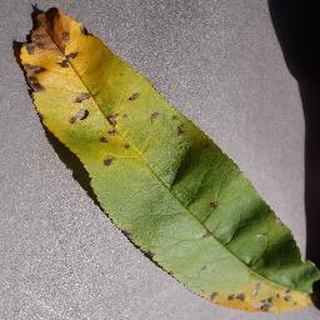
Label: peach_bacterial_spot